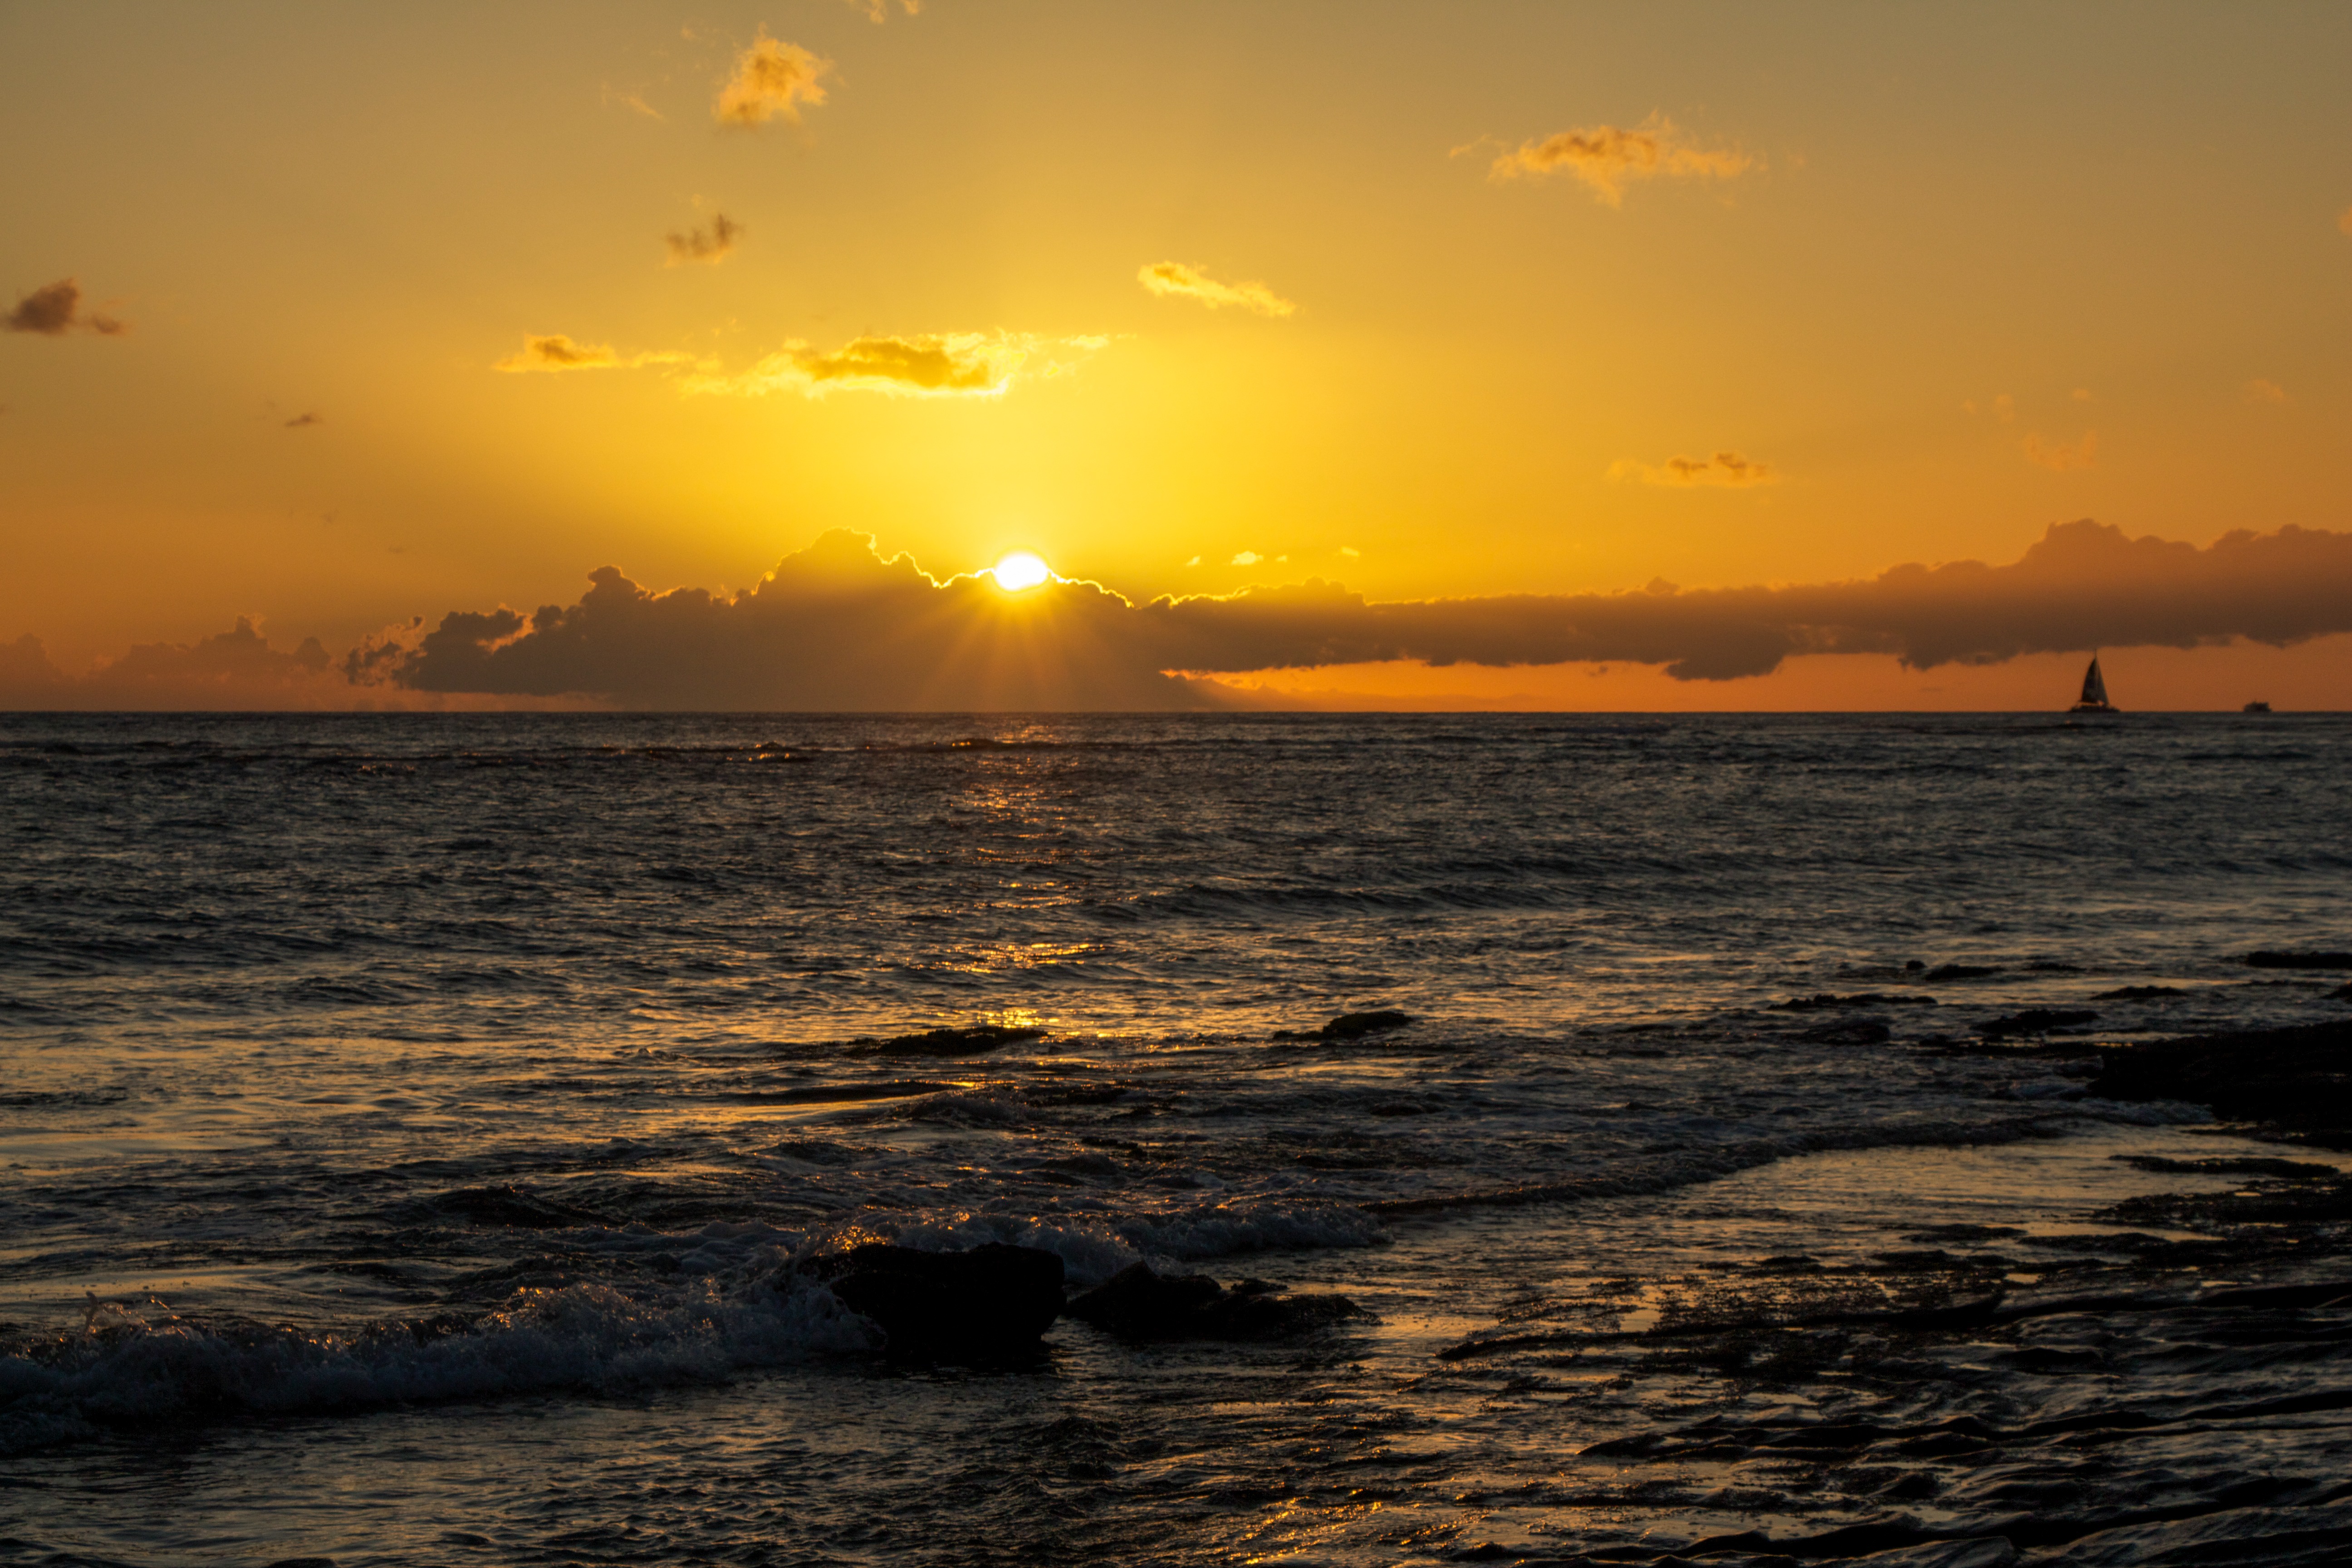
beach, sea, coast, water, nature, outdoor, sand, rock, ocean, horizon, silhouette, cloud, sky, sun, sunrise, sunset, sunlight, morning, shore, wave, dawn, summer, vacation, travel, coastline, dusk, evening, tropical, holiday, island, hawaii, lifestyle, body of water, relaxation, hawaiian, pacific, afterglow, beach sunset, sunset beach, hawaii beach, sunrise beach, wind wave